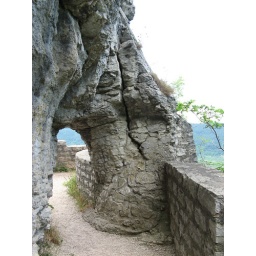
I had to limbo under this thing. Was cool how the rock and castle were kinda one tho!